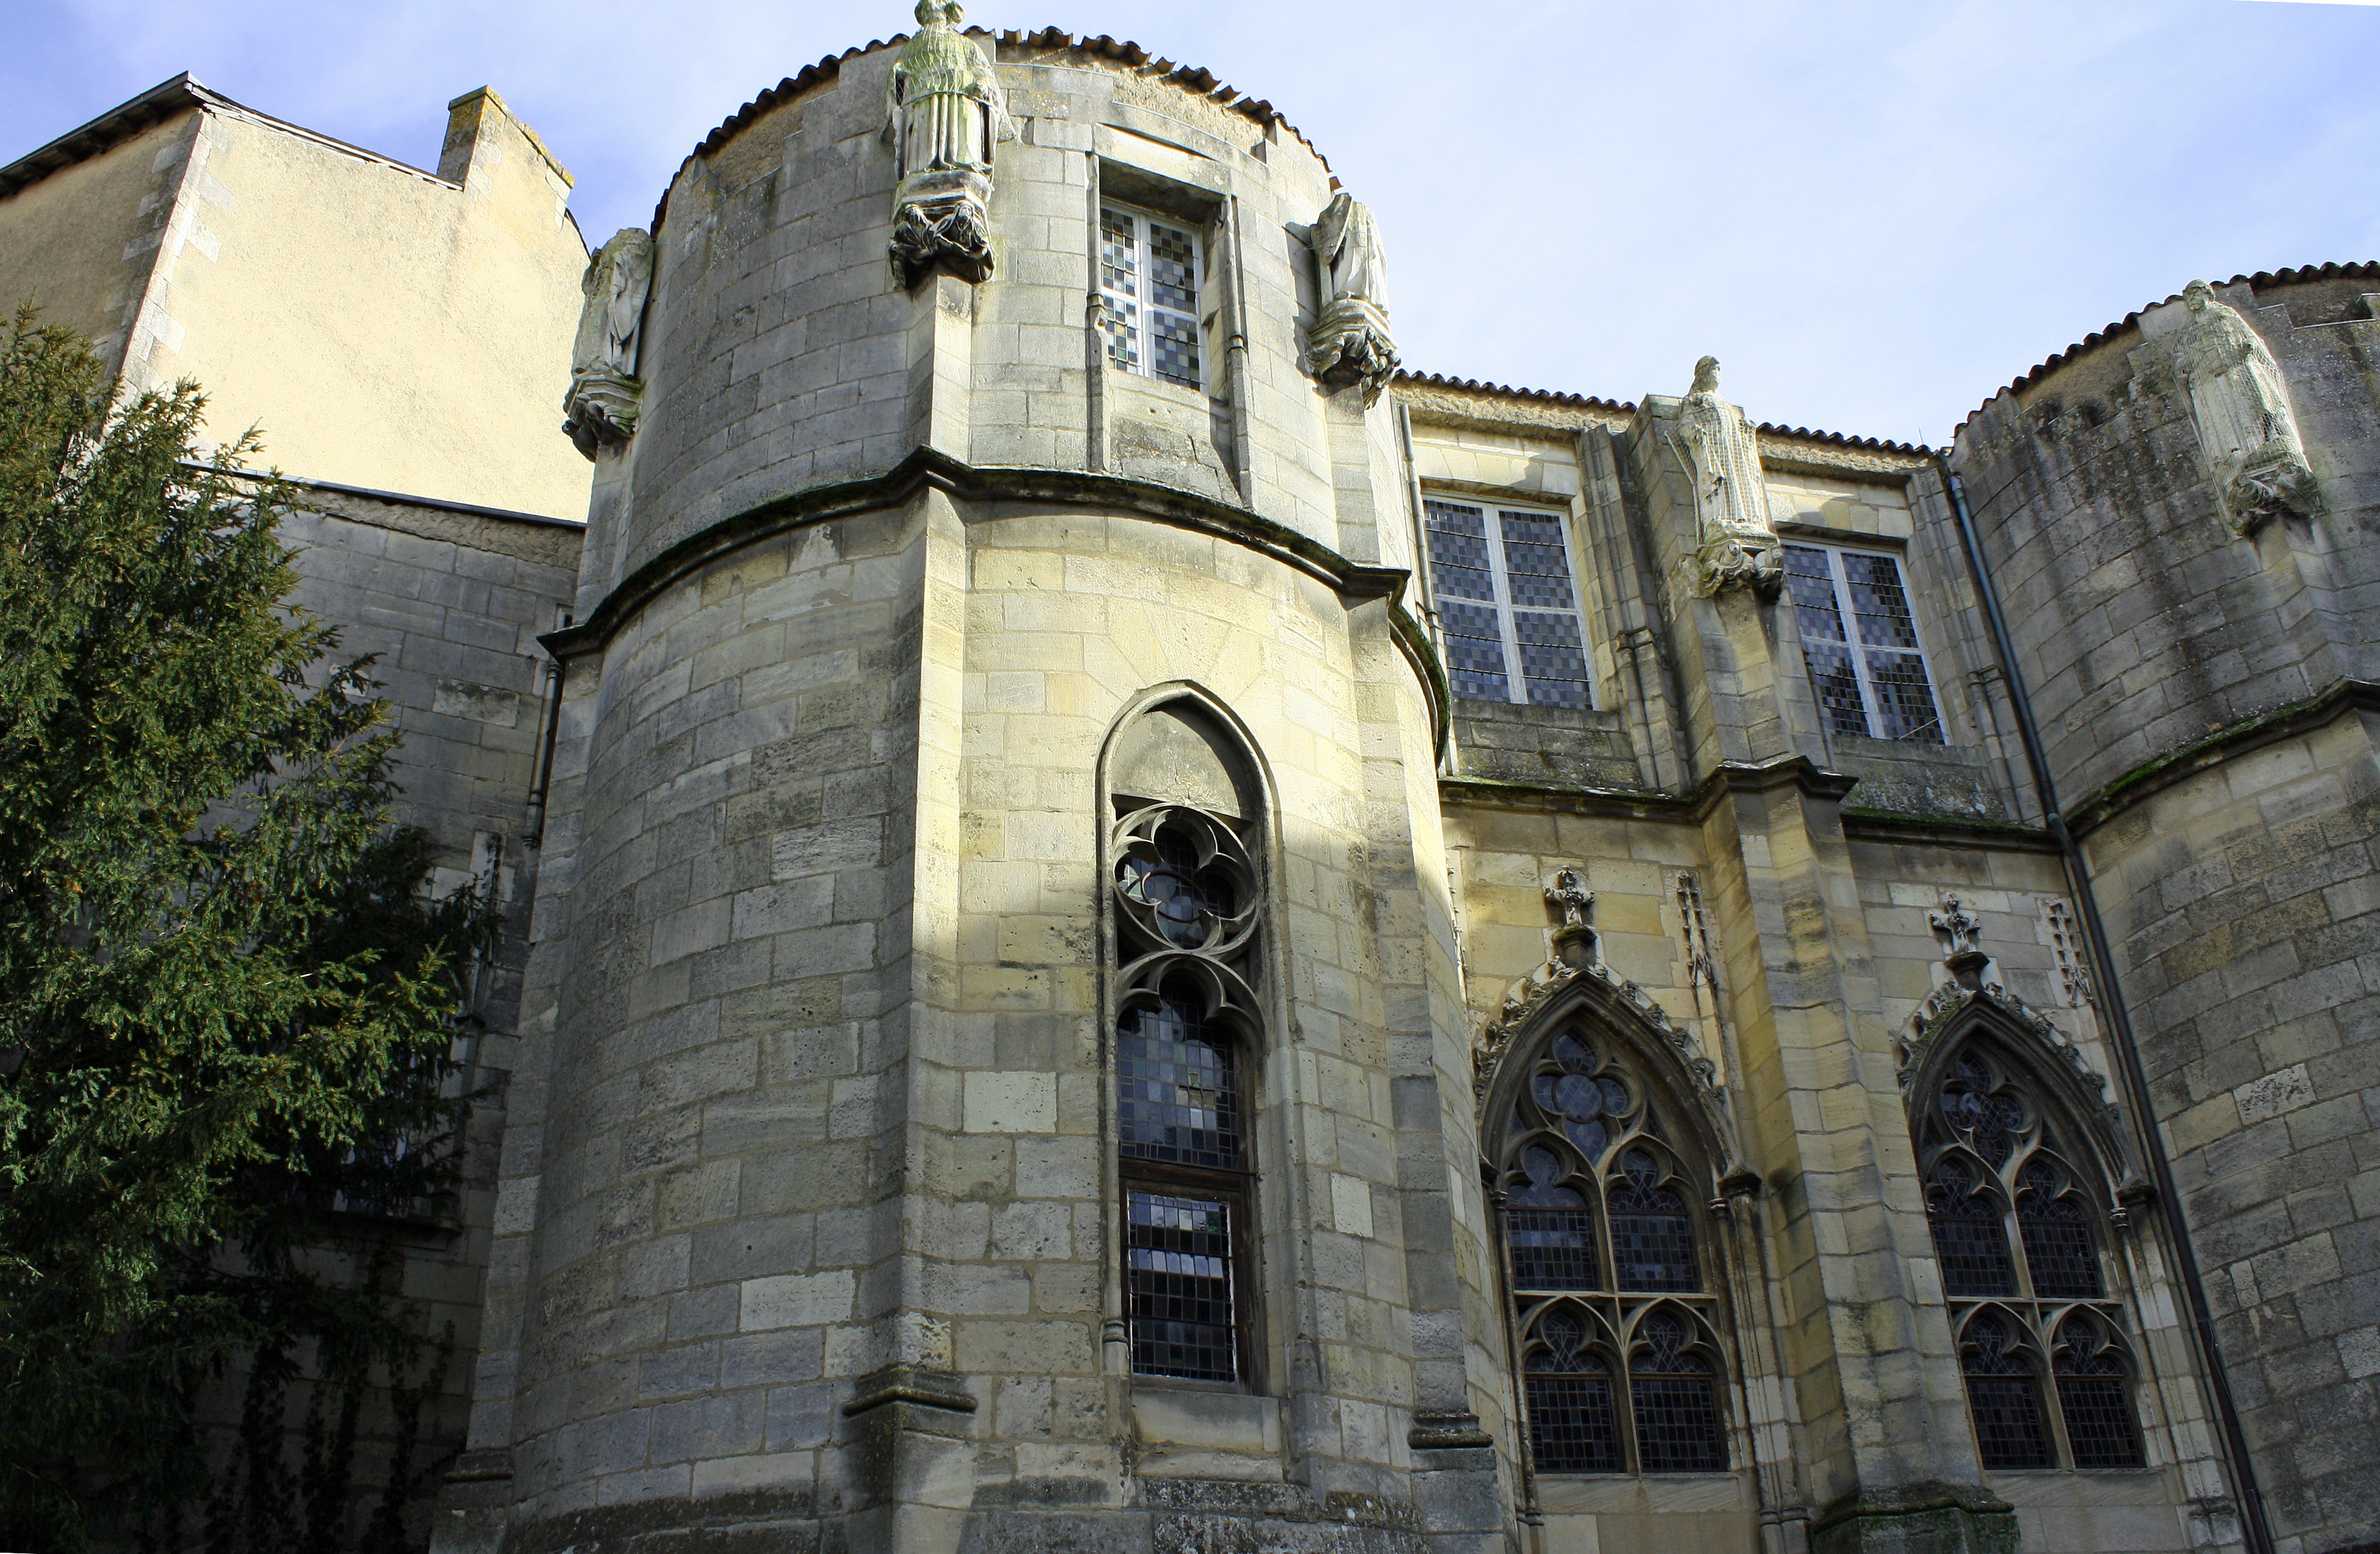
building, chateau, church, cathedral, chapel, place of worship, medieval, french, windows, monastery, synagogue, history, middle ages, poitiers, stone church, ancient history